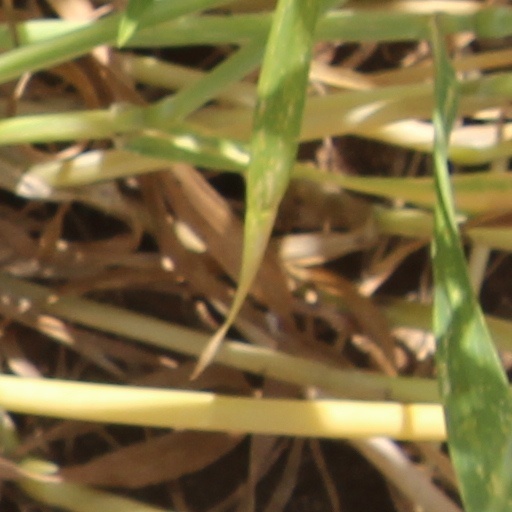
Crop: wheat